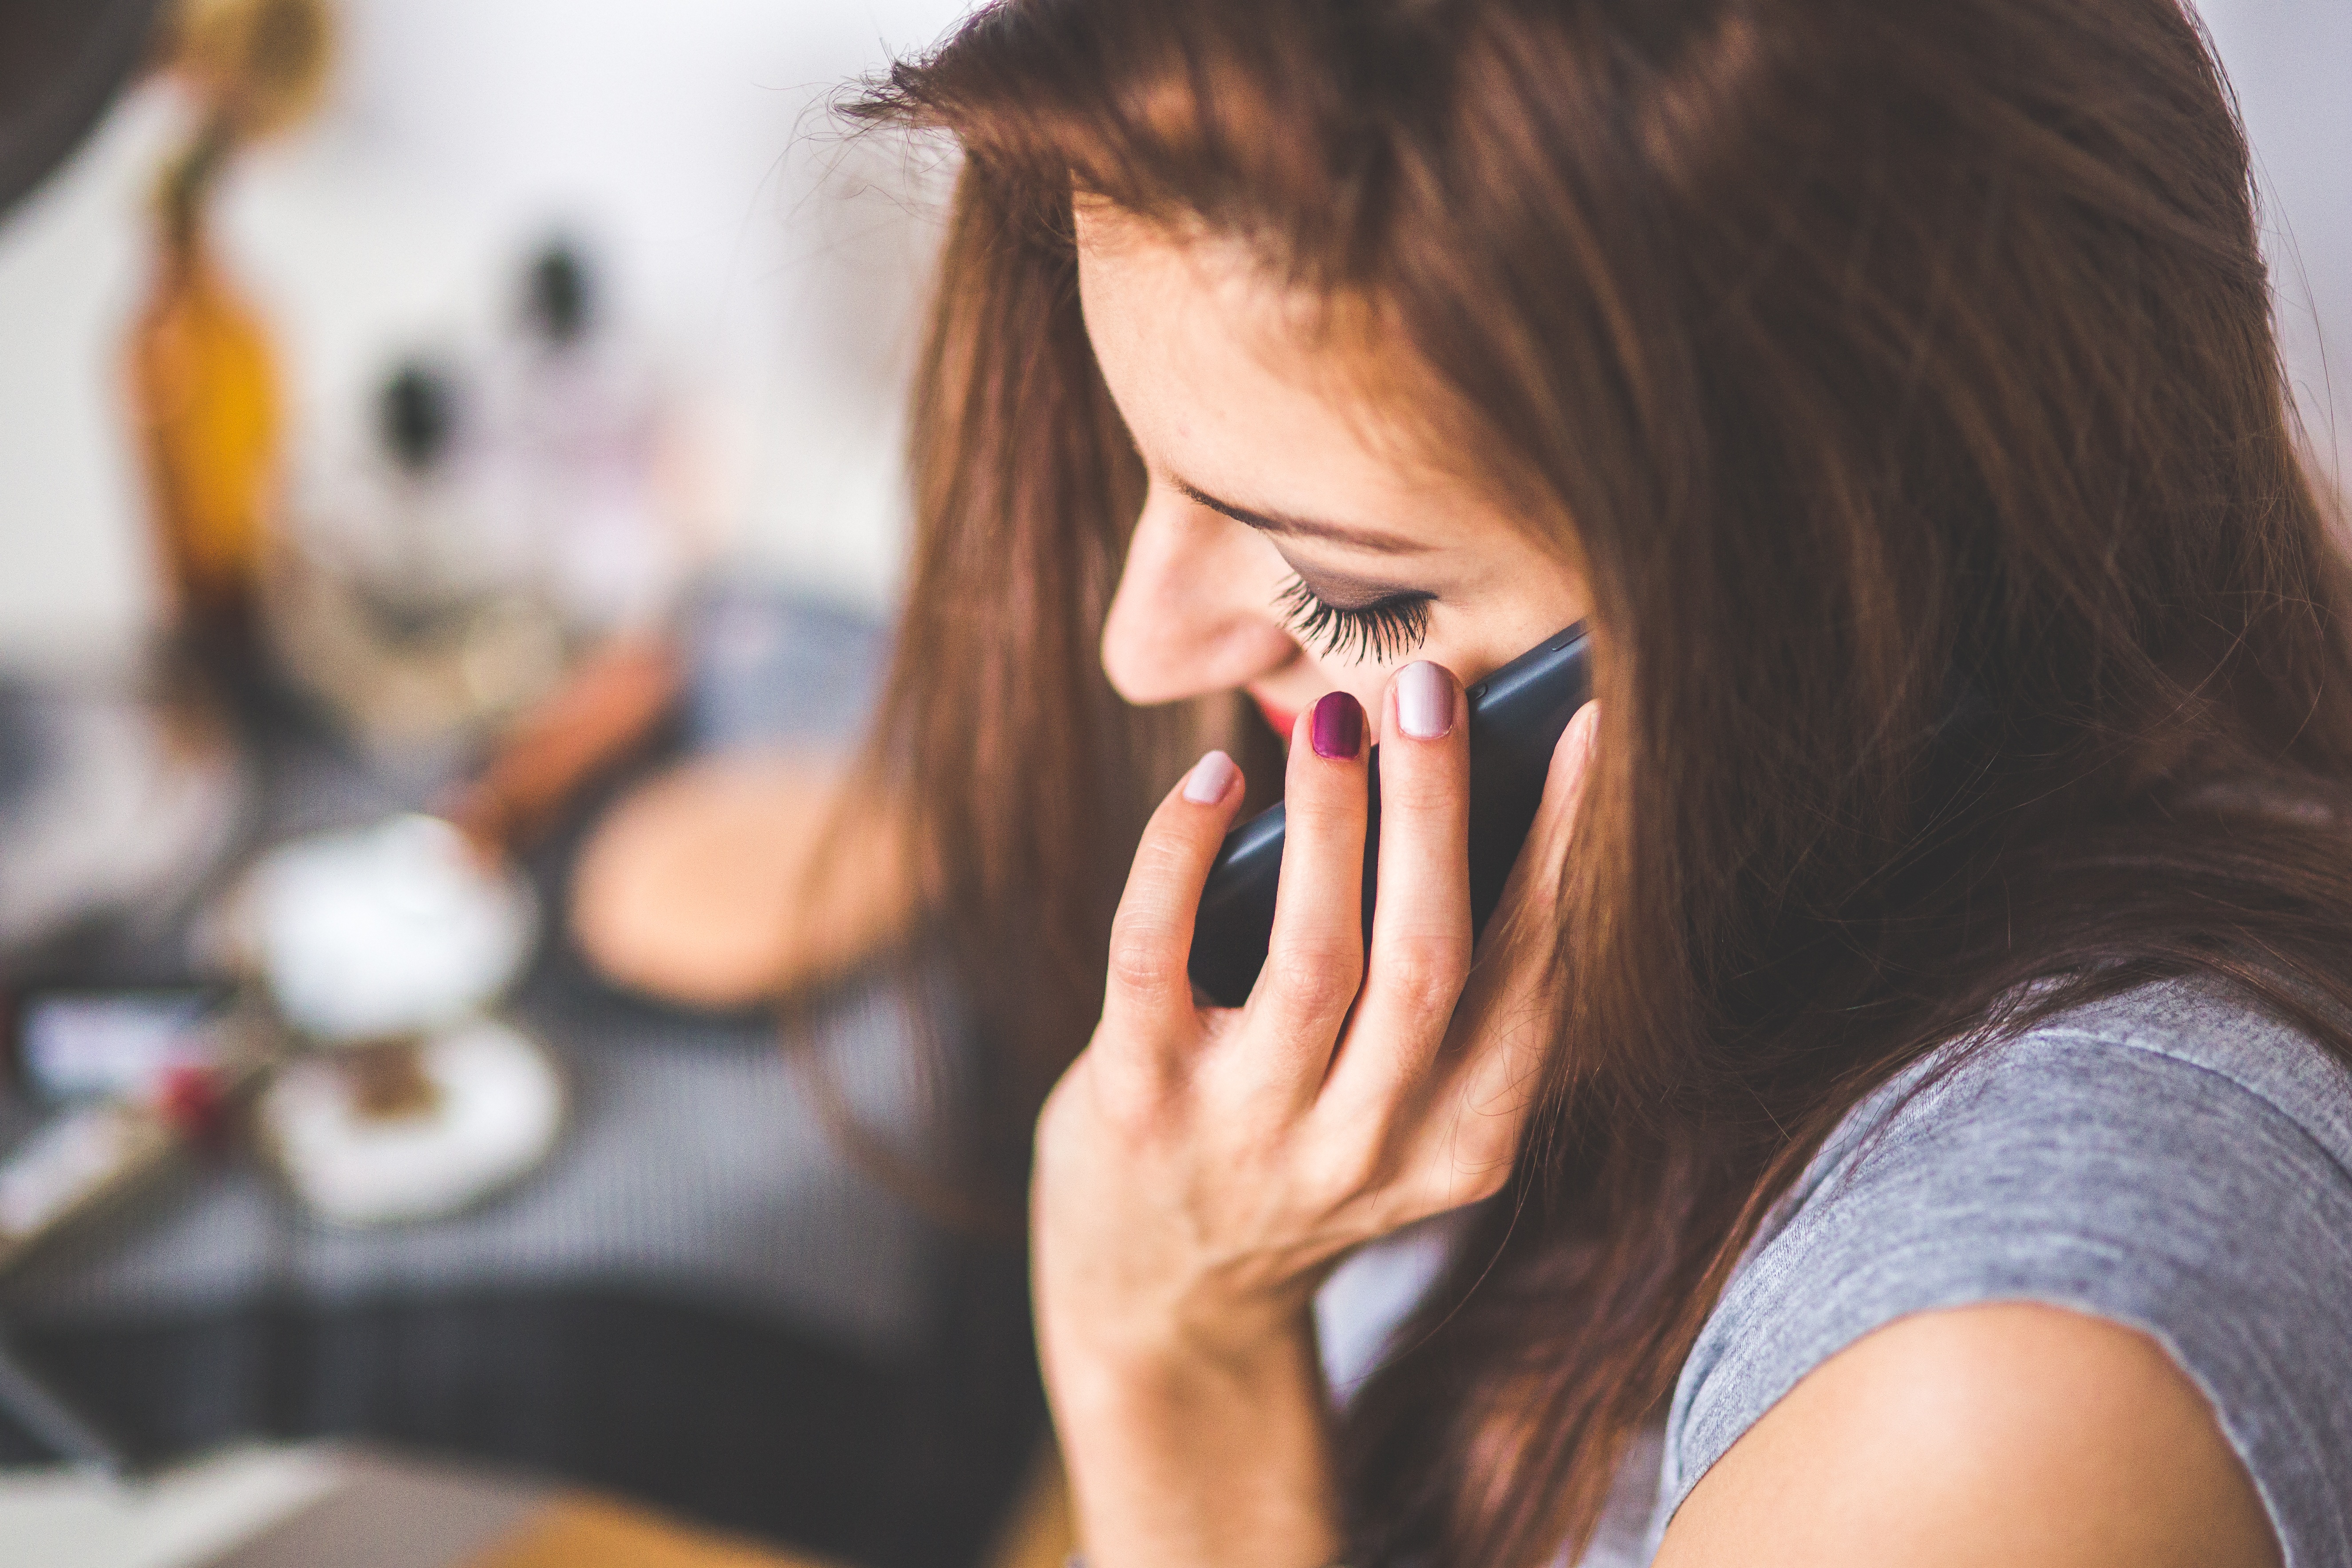
smartphone, mobile, writing, hand, person, girl, woman, technology, female, portrait, young, phone, human, closeup, lady, facial expression, smile, cell phone, mouth, device, talk, human body, face, nose, smart phone, fingers, eye, glasses, head, skin, beauty, nails, organ, emotion, eyelashes, interaction, sense, vision care, human action, talkig